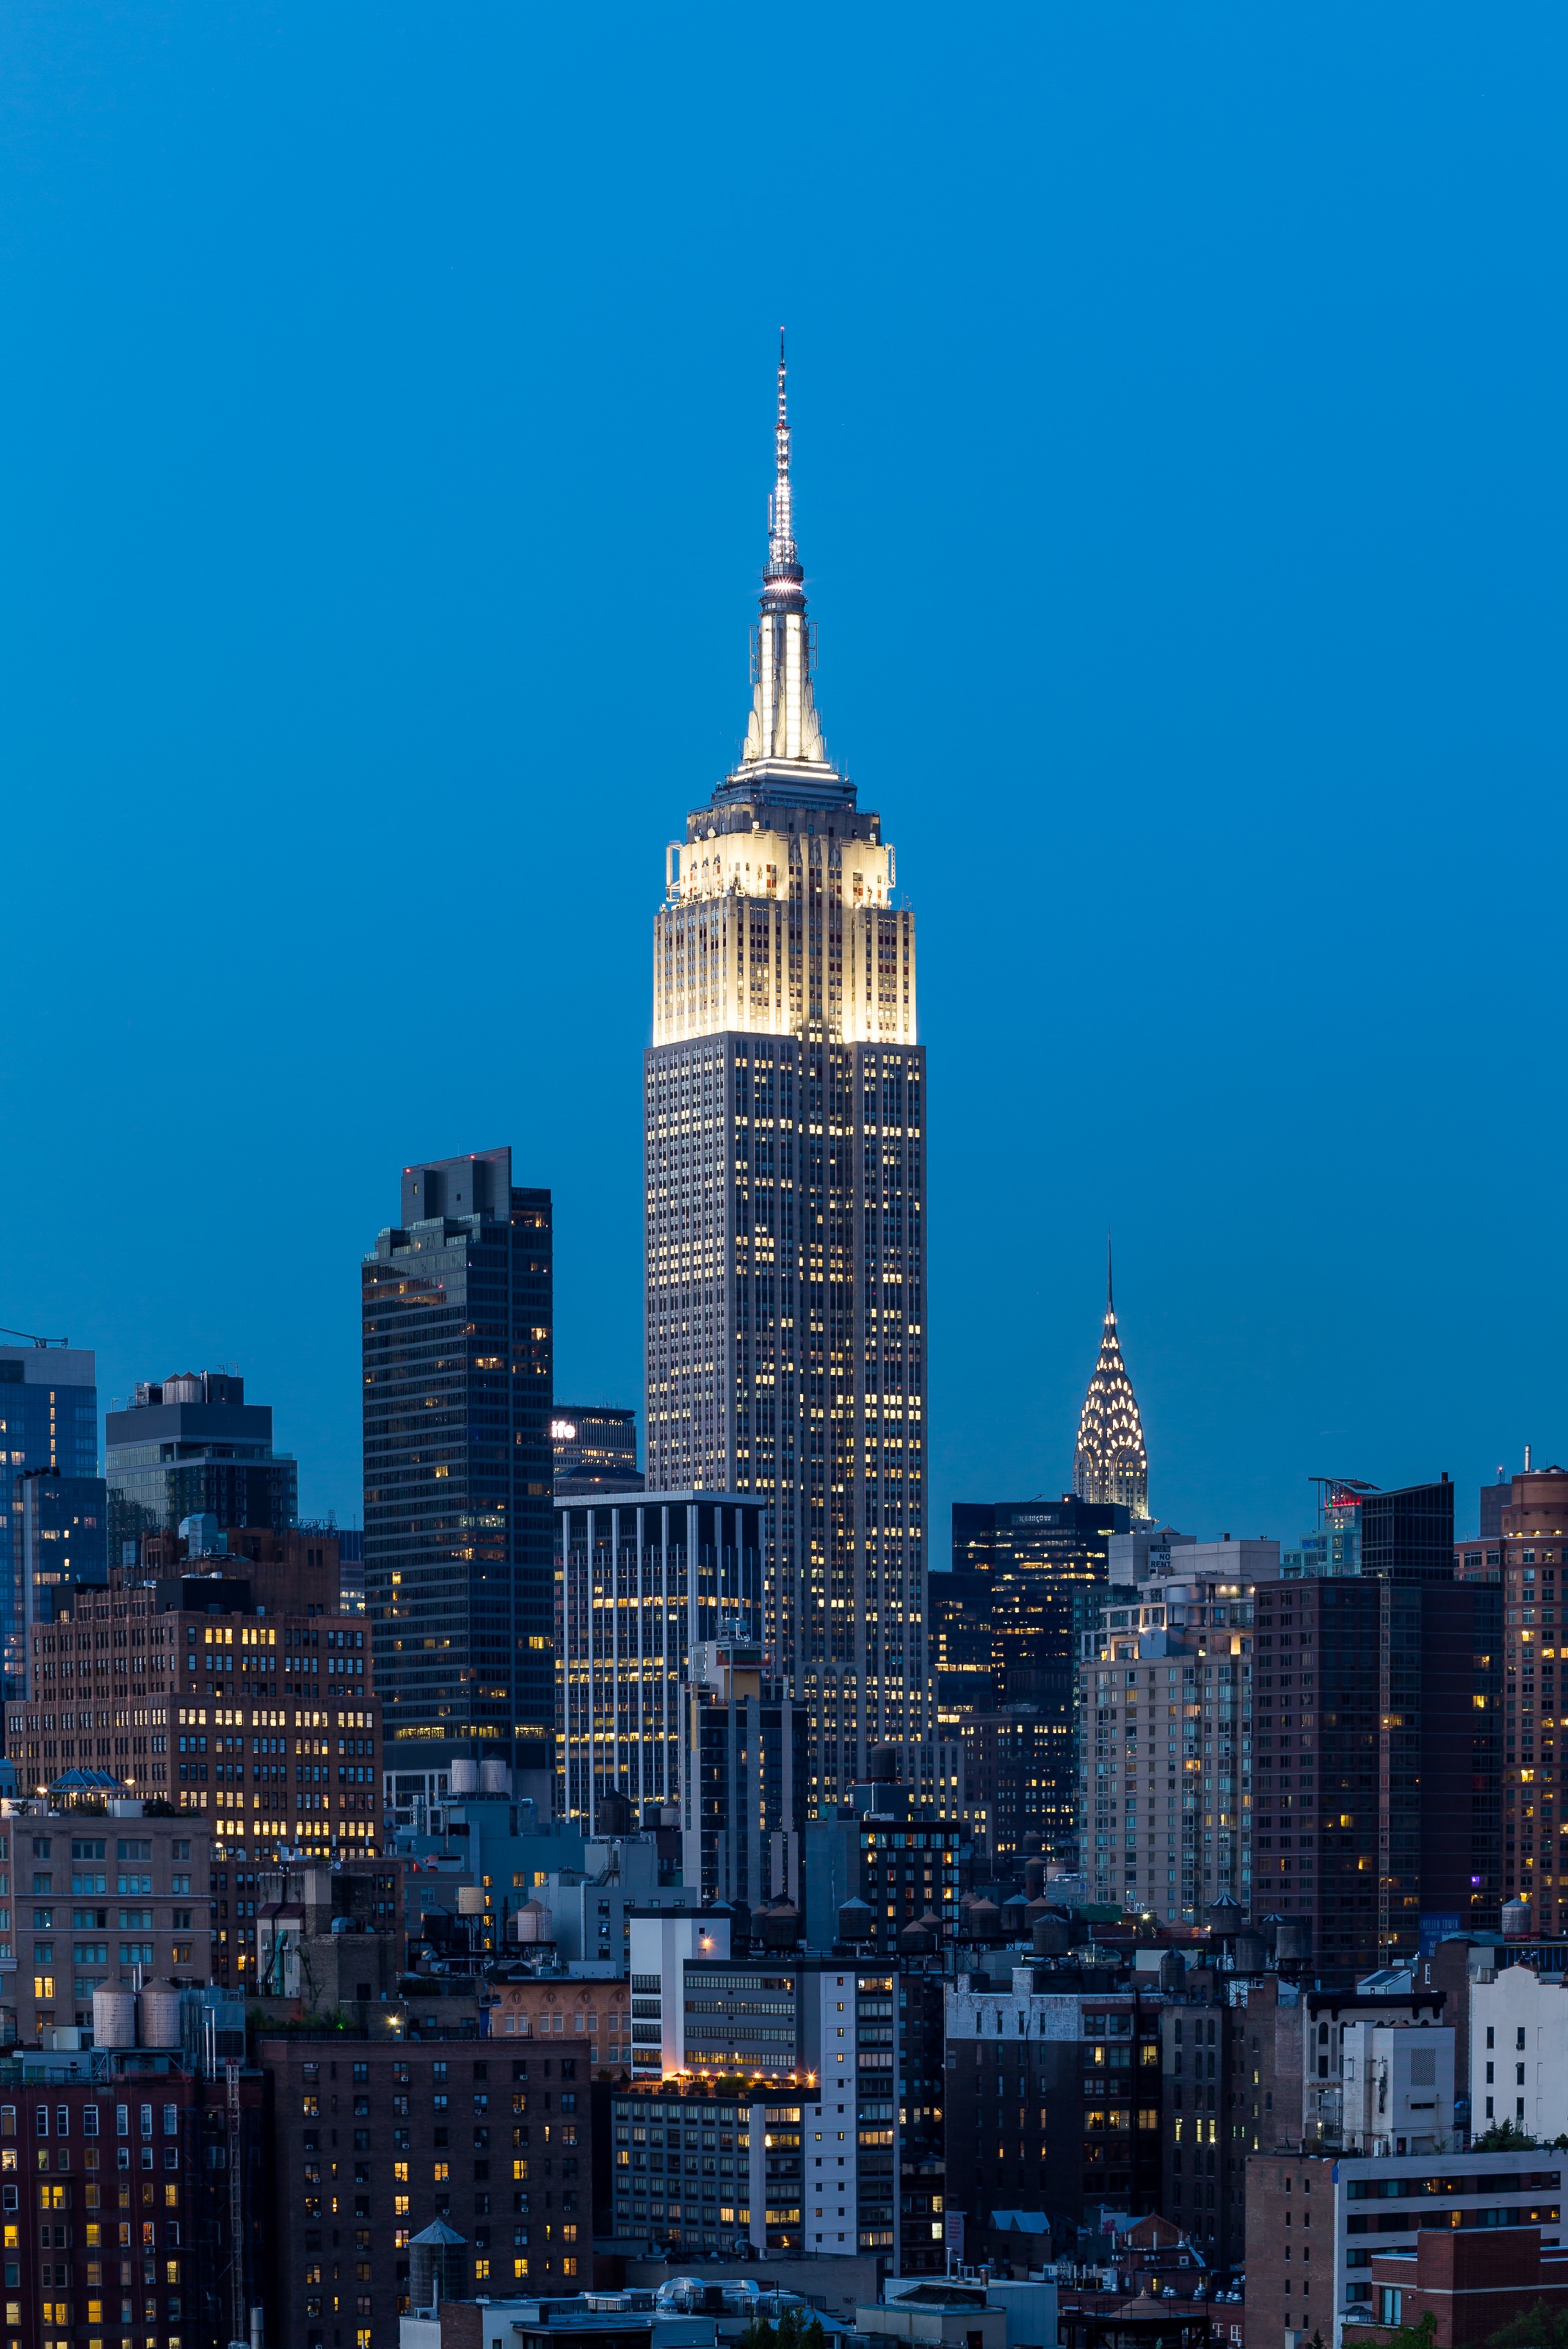
horizon, architecture, sky, skyline, night, city, skyscraper, urban, cityscape, downtown, dusk, evening, reflection, tower, landmark, tower block, buildings, metropolis, urban area, human settlement, metropolitan area